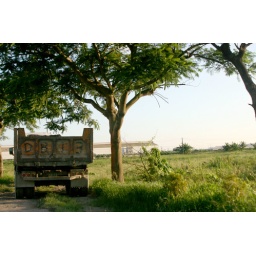
truck under trees